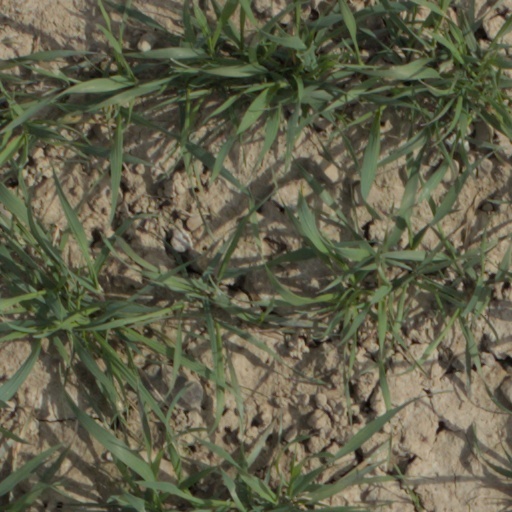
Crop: wheat